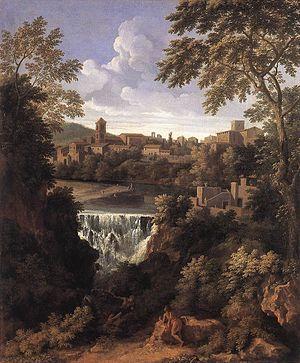
Tivoli est une ville de la province de Rome, dans la région du Latium, en Italie. Très ancienne cité datant d'avant la colonisation romaine, elle fut, selon la tradition et quelques éléments archéologiques, fondée en 1215 av. J.-C., bien que ses plus anciens vestiges, que constituent les murs d'enceinte, datent du IVᵉ siècle av. J.-C. Elle connut, sous le nom de « Tibur », un apogée durant la période romaine, avec la construction par l'empereur Hadrien de sa résidence de villégiature, la villa d'Hadrien, au début du IIᵉ siècle. Durant toute cette période, la ville s'enrichit grâce à l'extraction de travertin, servant à la construction des palais romains, et également grâce à ses eaux thermales réputées. De la Renaissance au XIXᵉ siècle, divers cardinaux et papes relèvent l'attrait de la ville par la construction de la villa d'Este, qui reste l'un des plus importants exemples et modèles de jardins d'eau de cette période, ayant attiré de très nombreux artistes européens, peintres, poètes ou musiciens voyageant dans la campagne romaine.